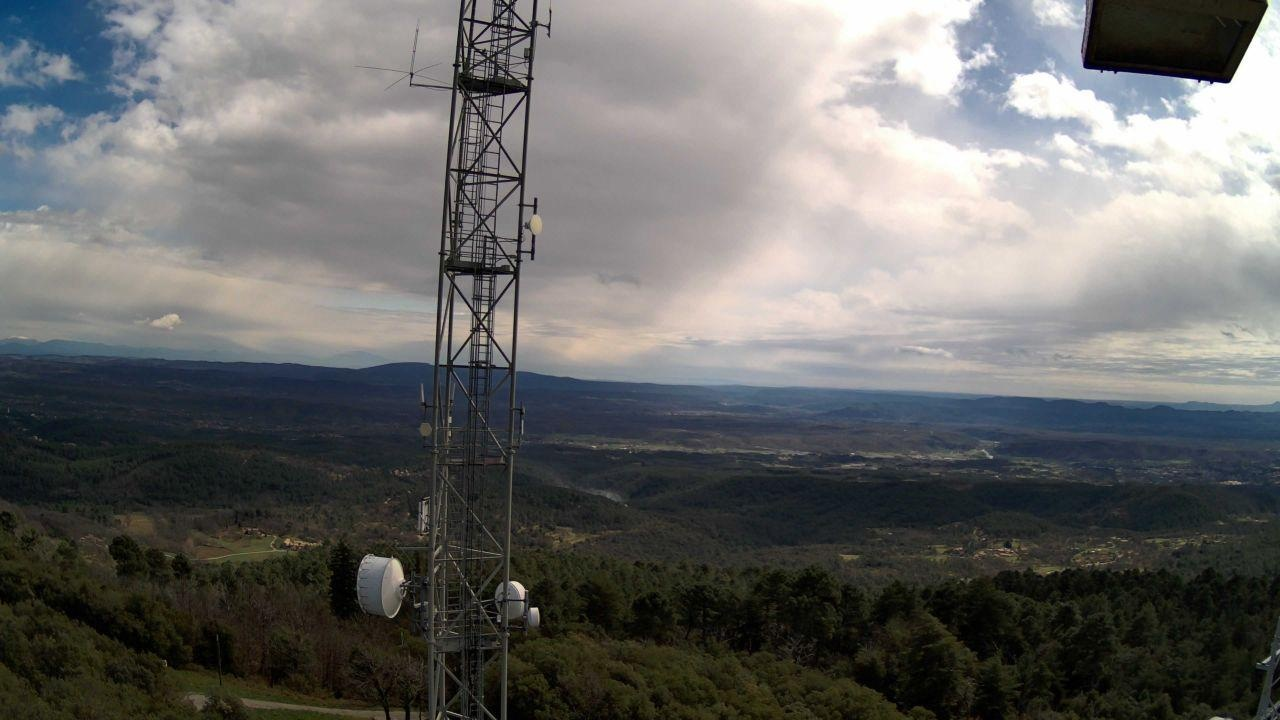
Fire: no
Smoke: yes